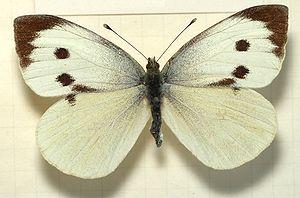
La Piéride du chou est une espèce paléarctique de lépidoptères de la famille des Pieridae. Elle est notamment très répandue en Europe.